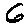
Label: 6